Japanese wolf

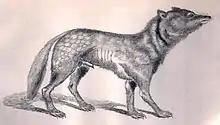
Illustration from 1881 labelled ""Canis hodophylax or Japanese wolf"", also likely to be a yamainu (mountain dog) rather than the Japanese wolf

"Canis lupus hodophilax" was described by Temminck in 1839 as smaller than "Canis lupus lupus" (Linnaeus 1758) and of shorter legs, with its coat smooth and short. The Japanese wolf was smaller than the Hokkaido wolf and other gray wolves from the Asian and North American continents. It stood 56–58 cm at the withers.